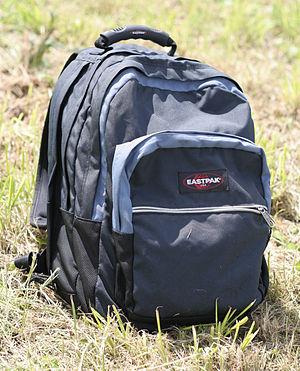
Sac à dos ""Ultimate"" de chez Eastpak.